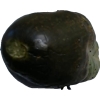
Label: cucumber